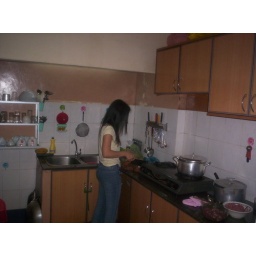
Cat van in in familly's kitchen prepareing dinner.